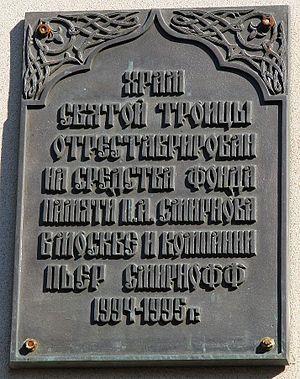
Traduction de l’inscription
Smirnov ou Smirnova est un nom de famille d'origine russe.